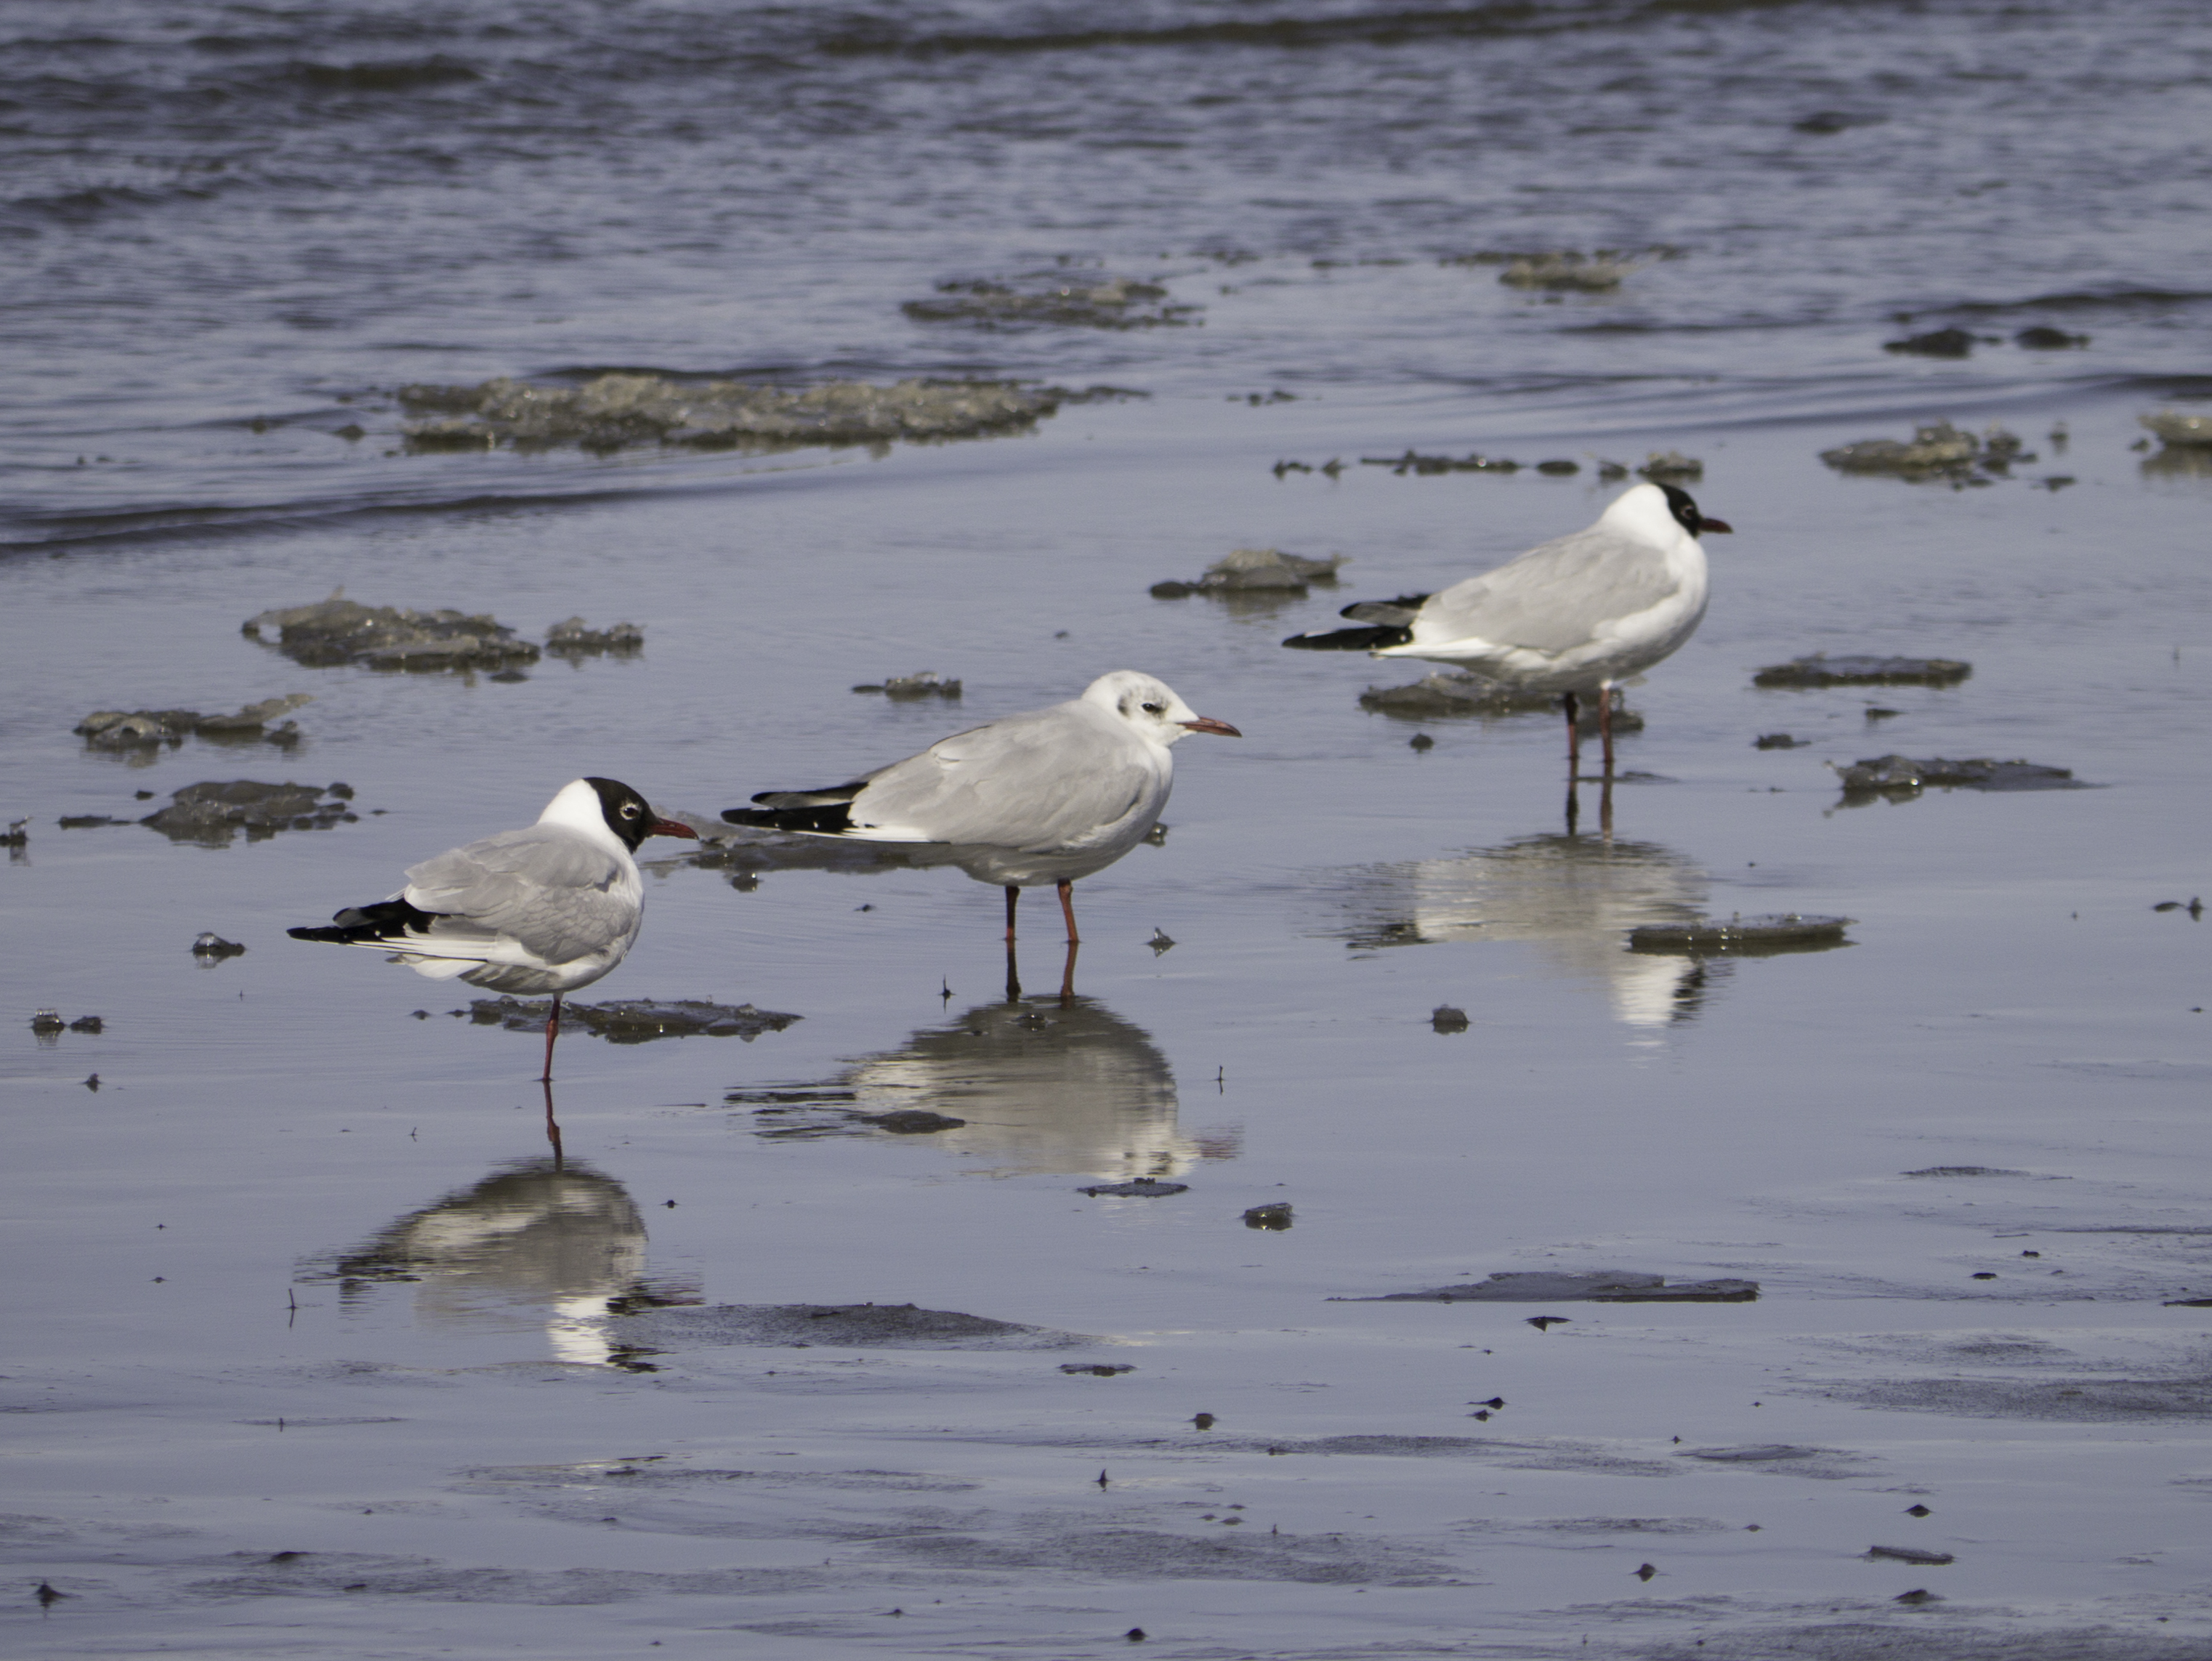
seagulls, bird, laughing gull, shorebird, beak, seabird, charadriiformes, gull, mudflat, european herring gull, wildlife, adaptation, water bird, lari, ring billed gull, reflection, sea, wetland